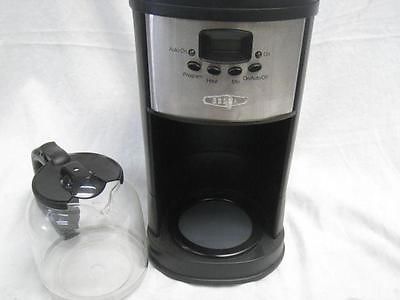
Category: coffee maker